Betsy Bakker-Nort

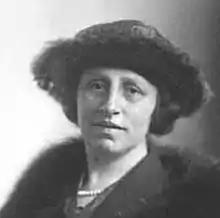
Betsy Bakker-Nort in 1922

Bertha "Betsy" Bakker-Nort (8 May 187423 May 1946) was a Dutch lawyer and politician who served as a member of the House of Representatives for the Free-thinking Democratic League (VDB) from 1922 to 1942.